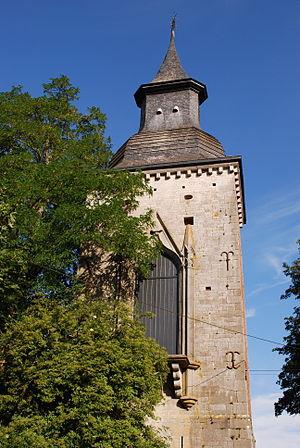
La tour, dite ""de Justice"", à Grandhan (Durbuy)."
Grandhan est une section de la ville belge de Durbuy située en Région wallonne dans la province de Luxembourg. Grandhan n'est une commune de la province de Luxembourg que depuis 1839. Elle faisait partie avant cela du département de Sambre-et-Meuse. Elle fut créée en 1826 par la réunion des communes de Grandhan et Les Enneilles. C'était une commune à part entière avant la fusion des communes de 1977.